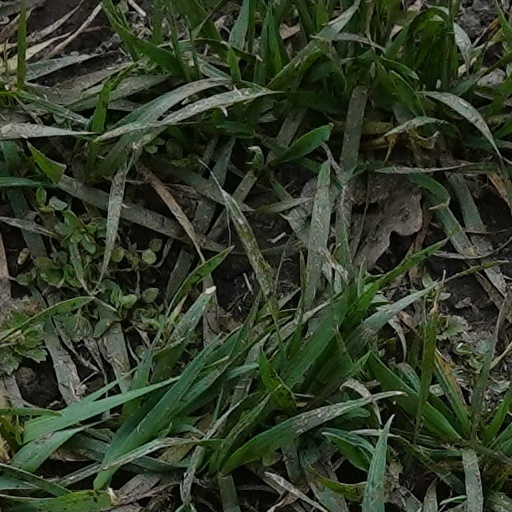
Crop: wheat